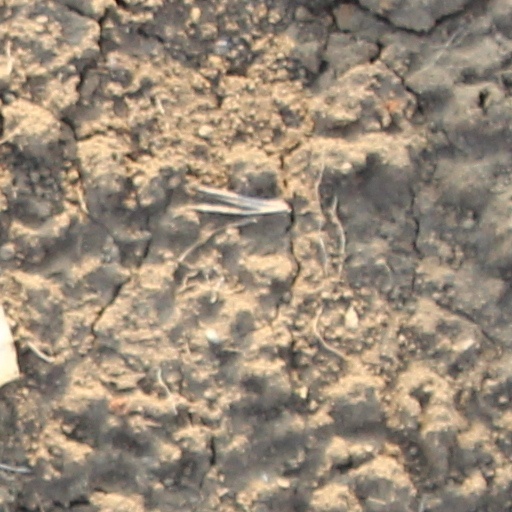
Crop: wheat